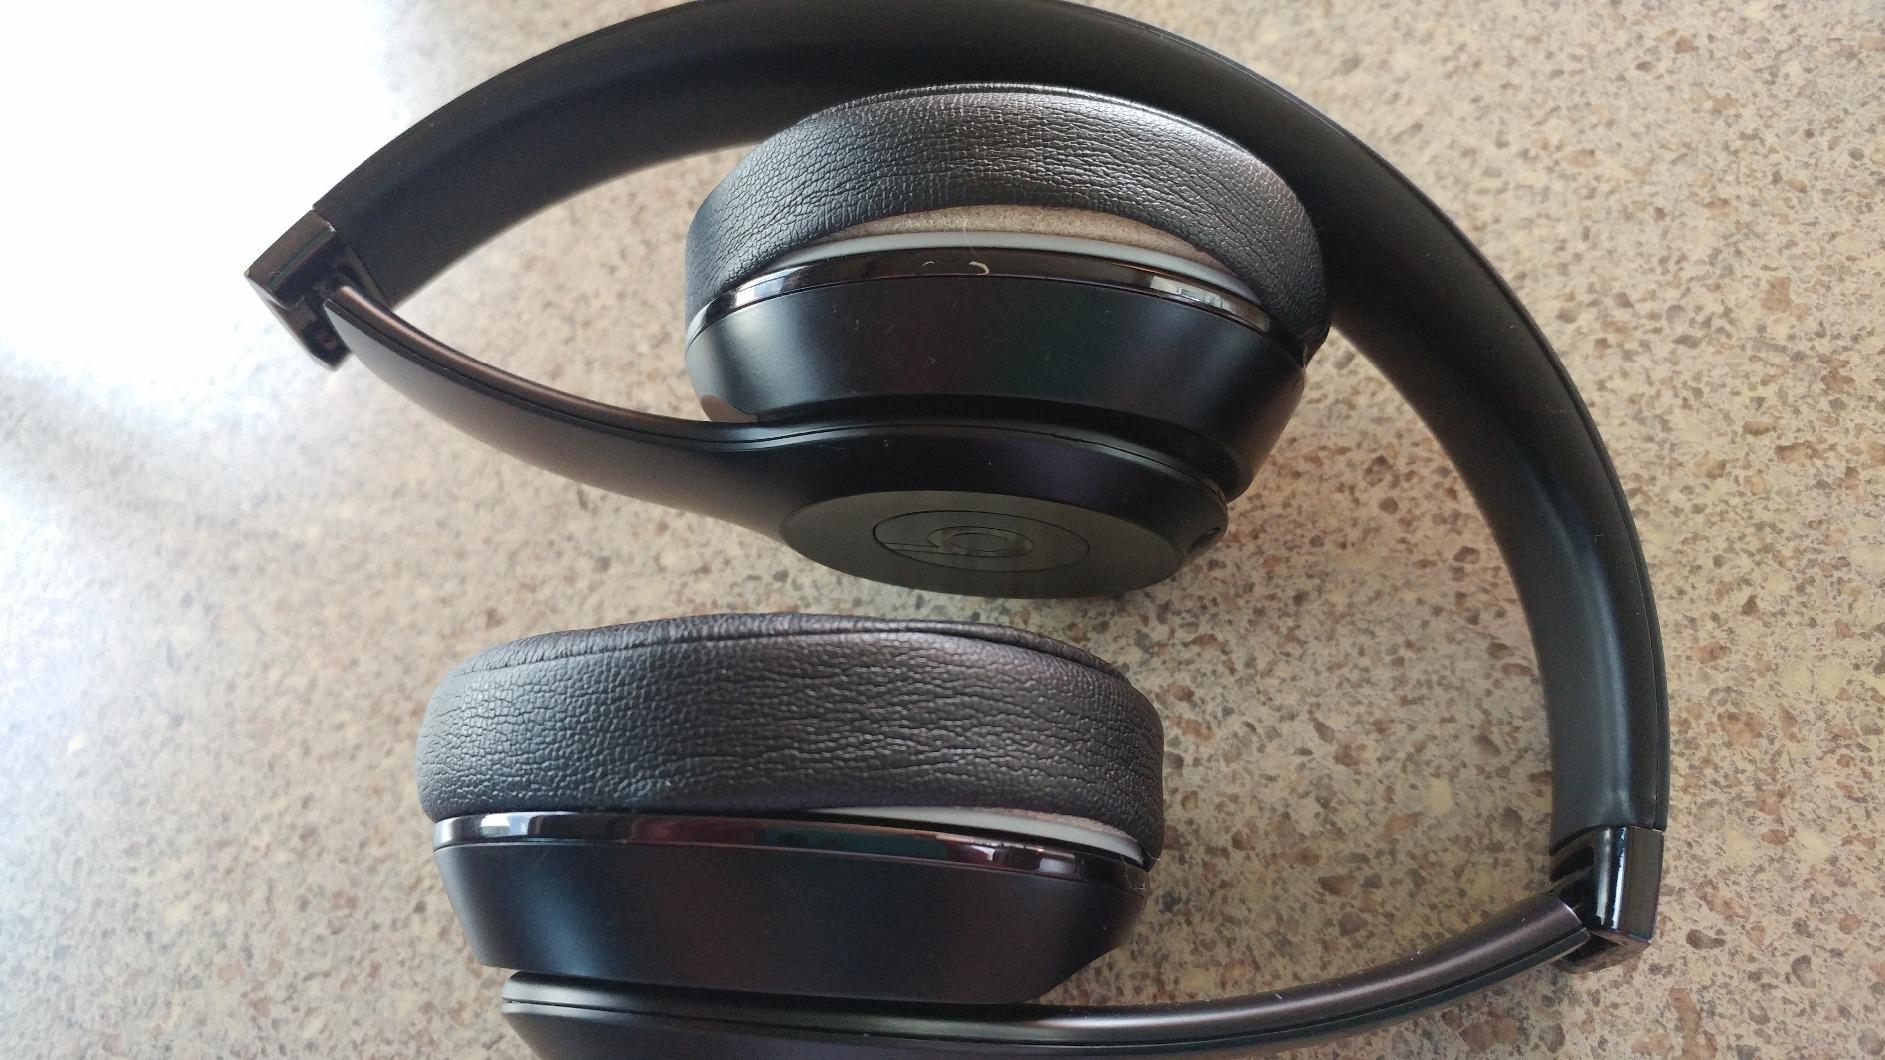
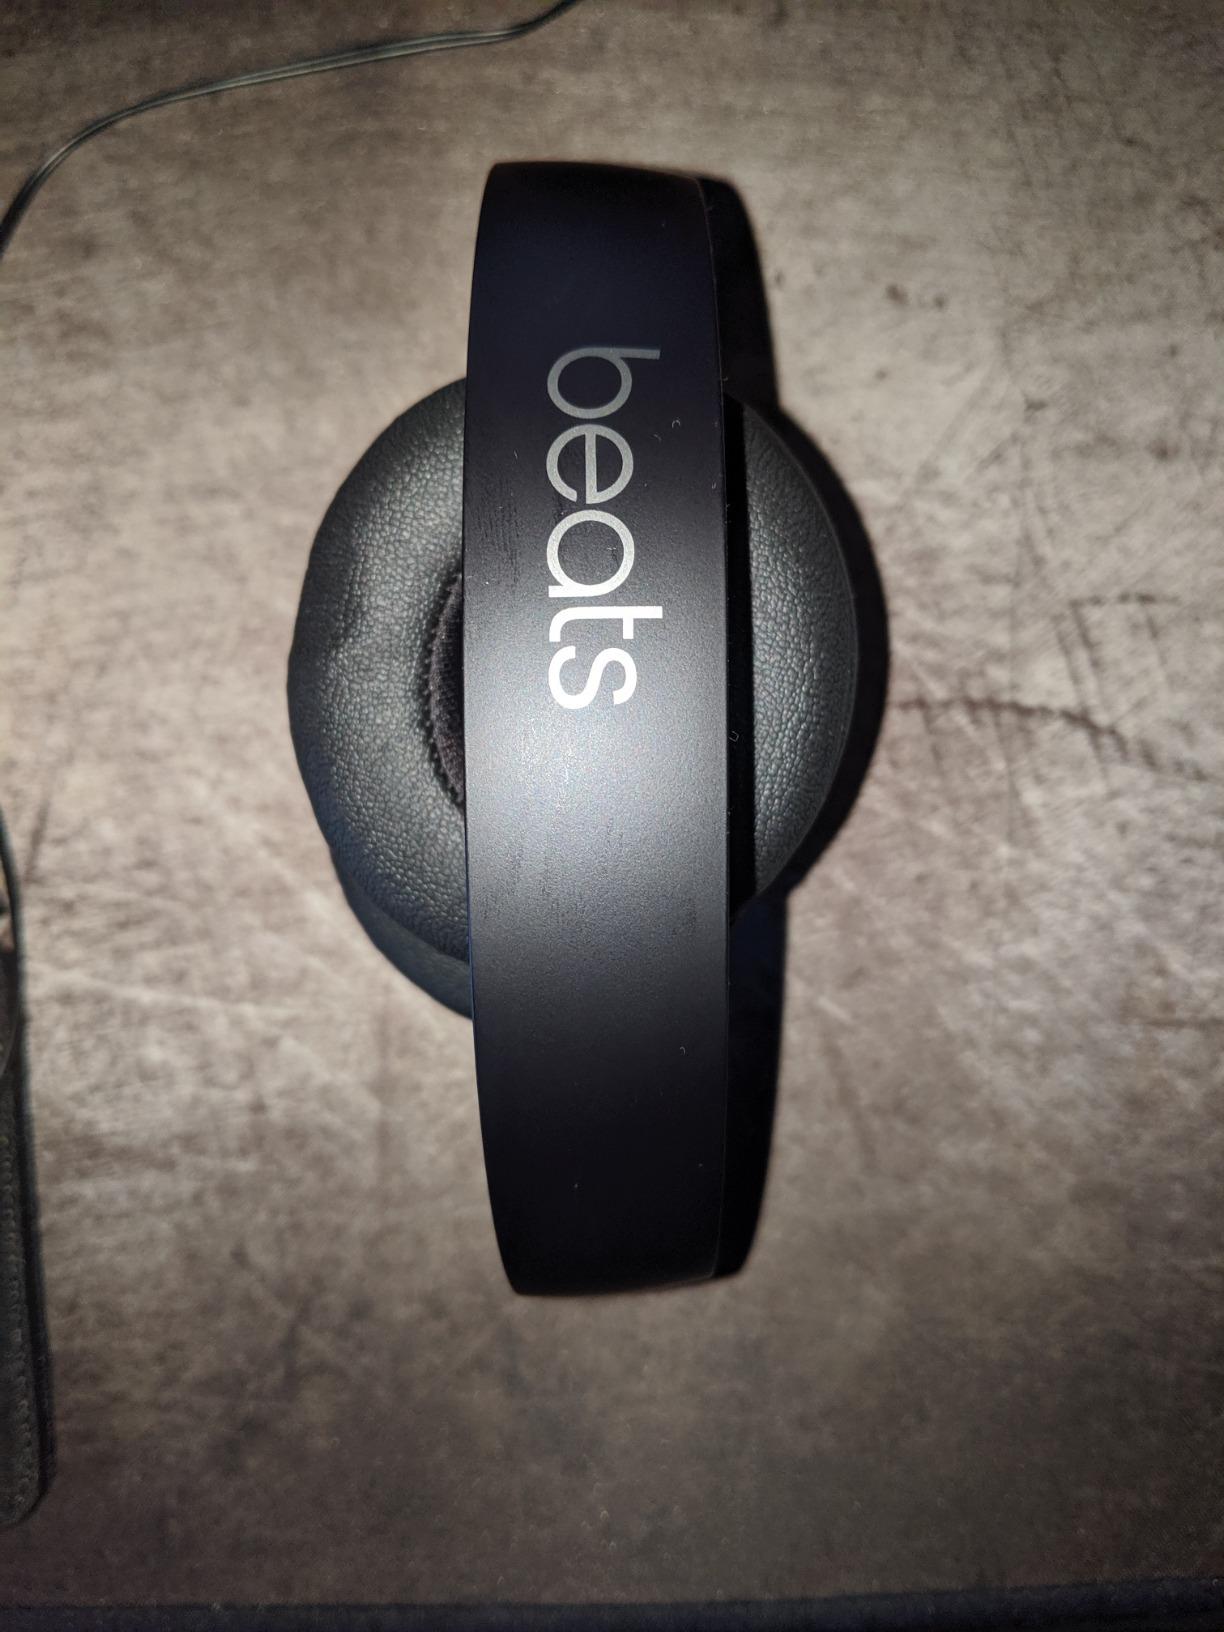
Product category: headphones
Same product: yes